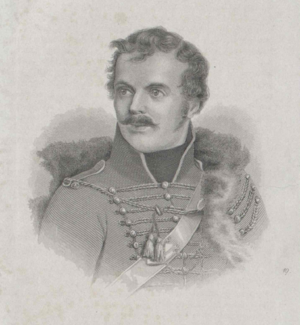
Ludwig Adolf Wilhelm von Lützow
Ludwig Adolf Wilhelm von Lützow var en preussisk friherre, general og friskarefører.